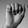
ASL letter: A